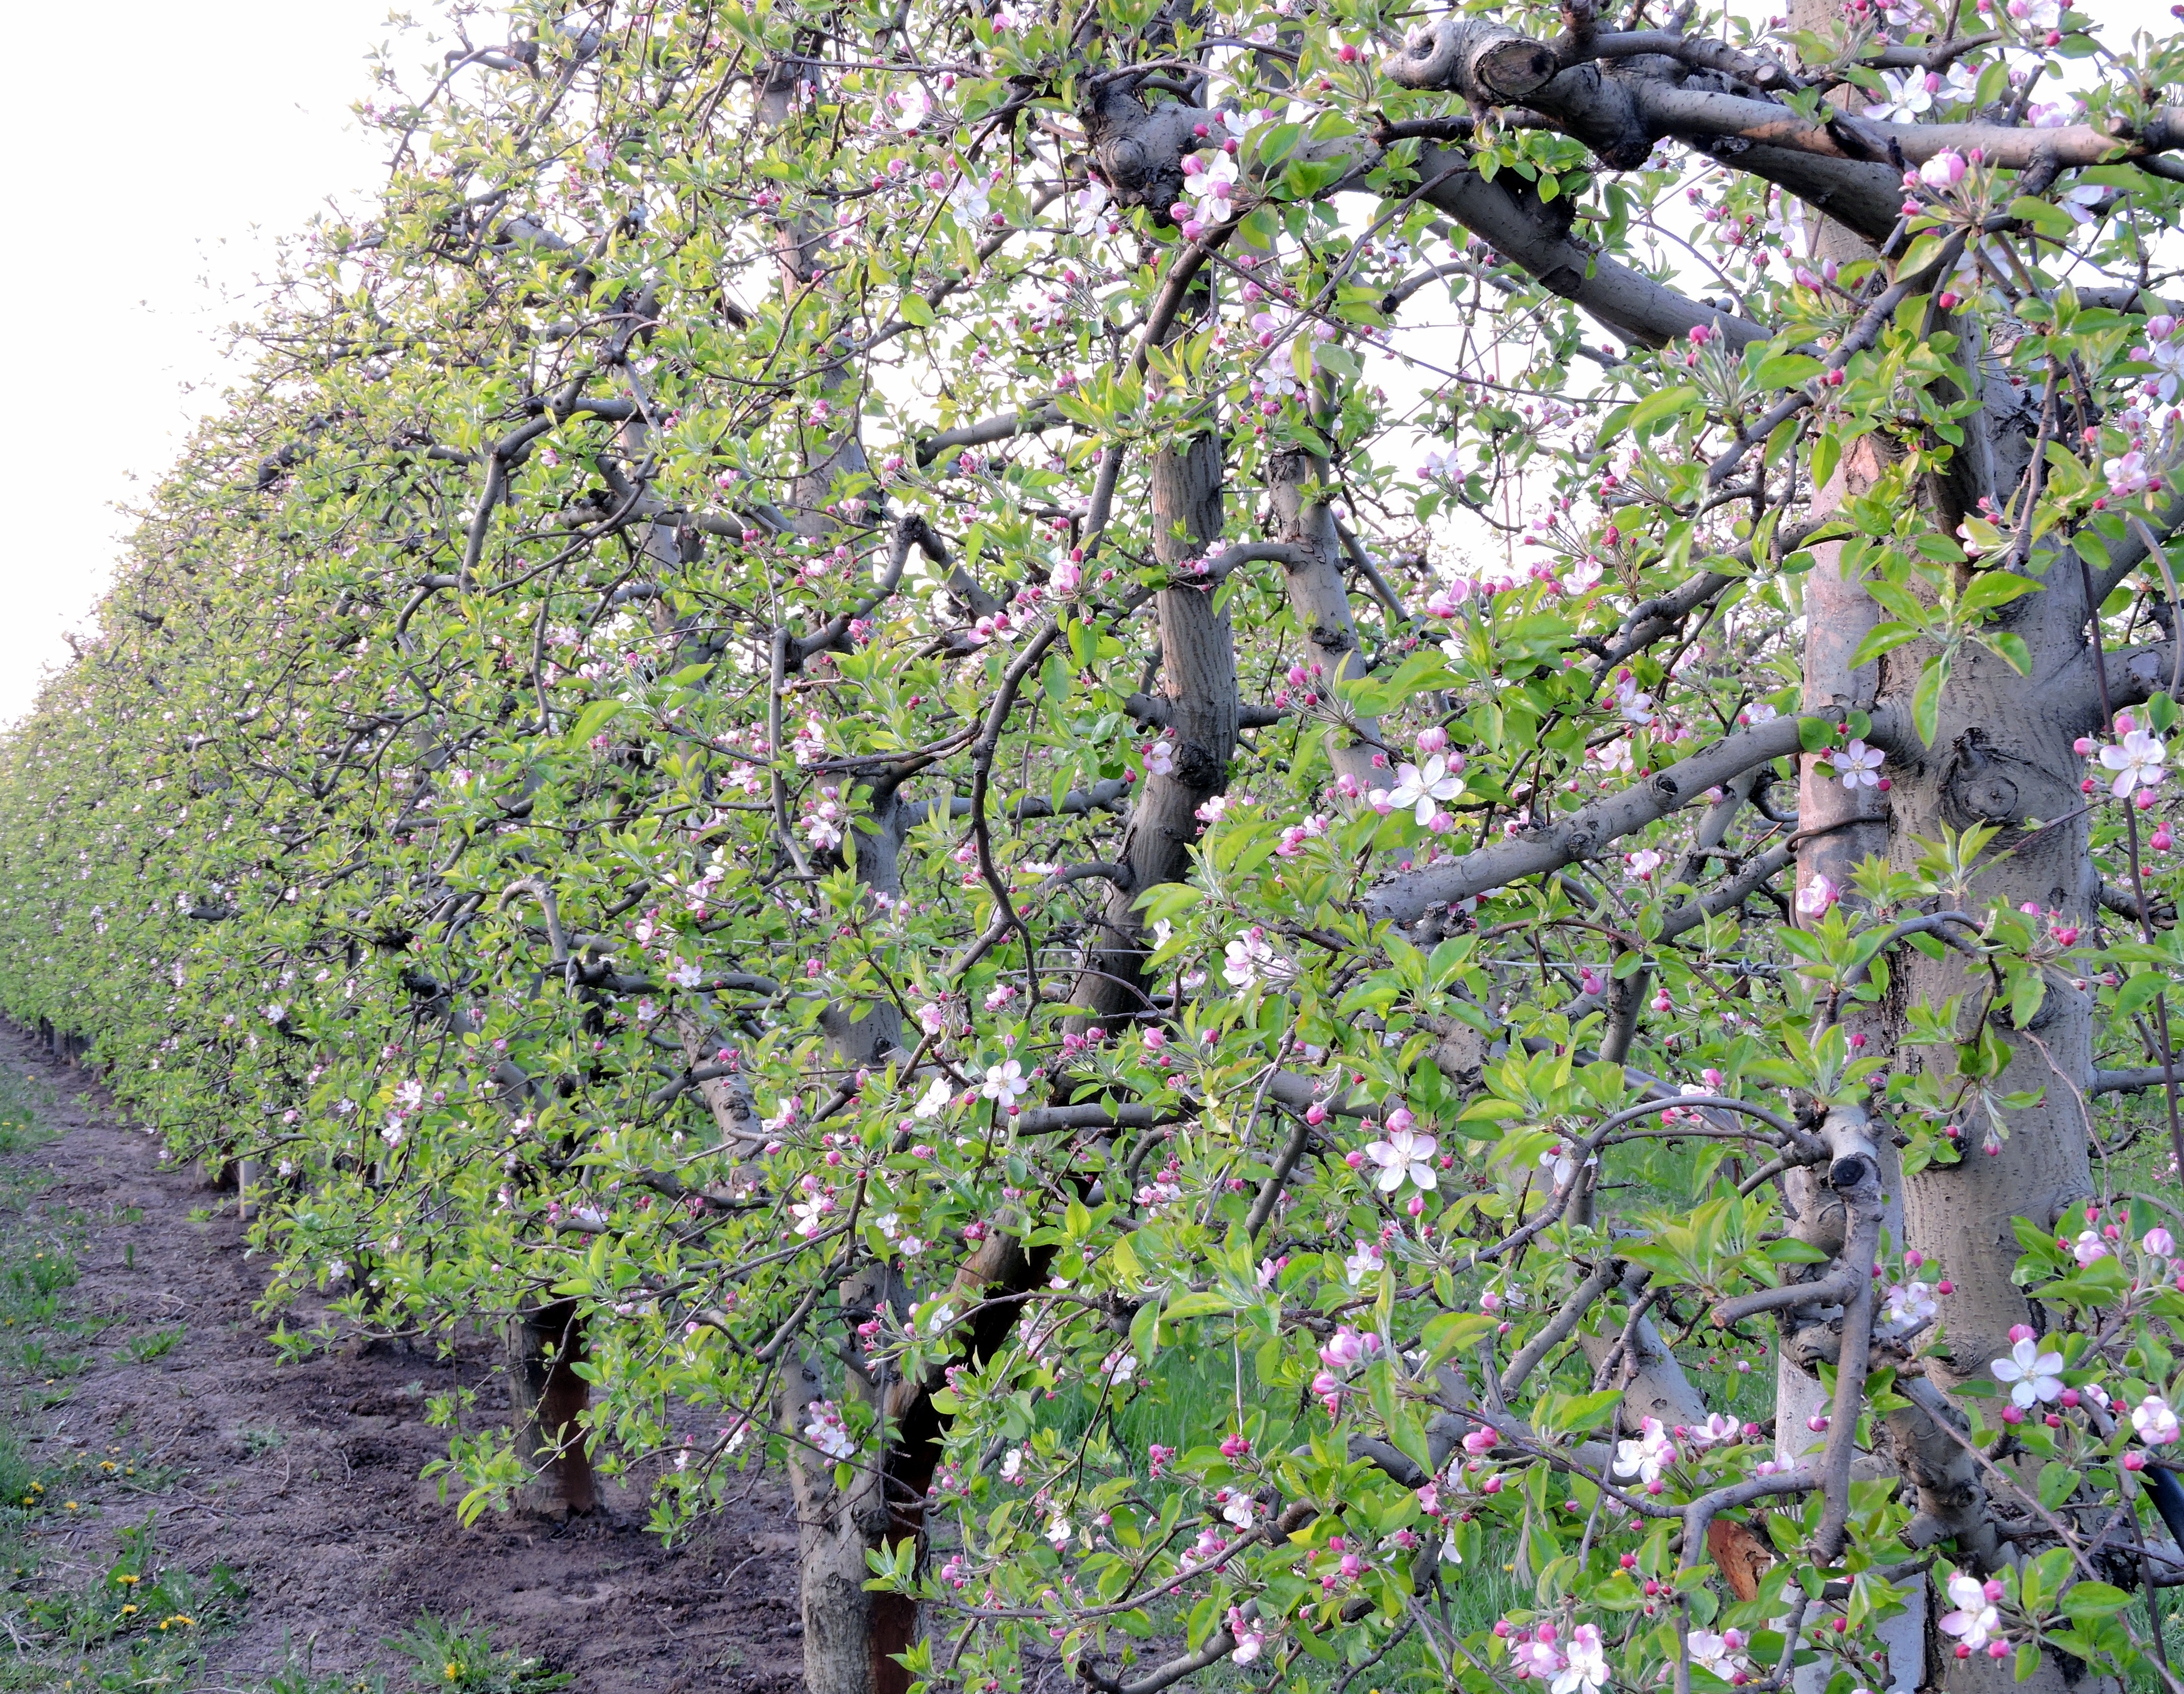
tree, branch, blossom, plant, field, flower, bloom, spring, produce, botany, flora, shrub, spin, flowering plant, woody plant, land plant